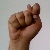
The image shows a hand gesture representing the letter 'T' in Indian Sign Language.